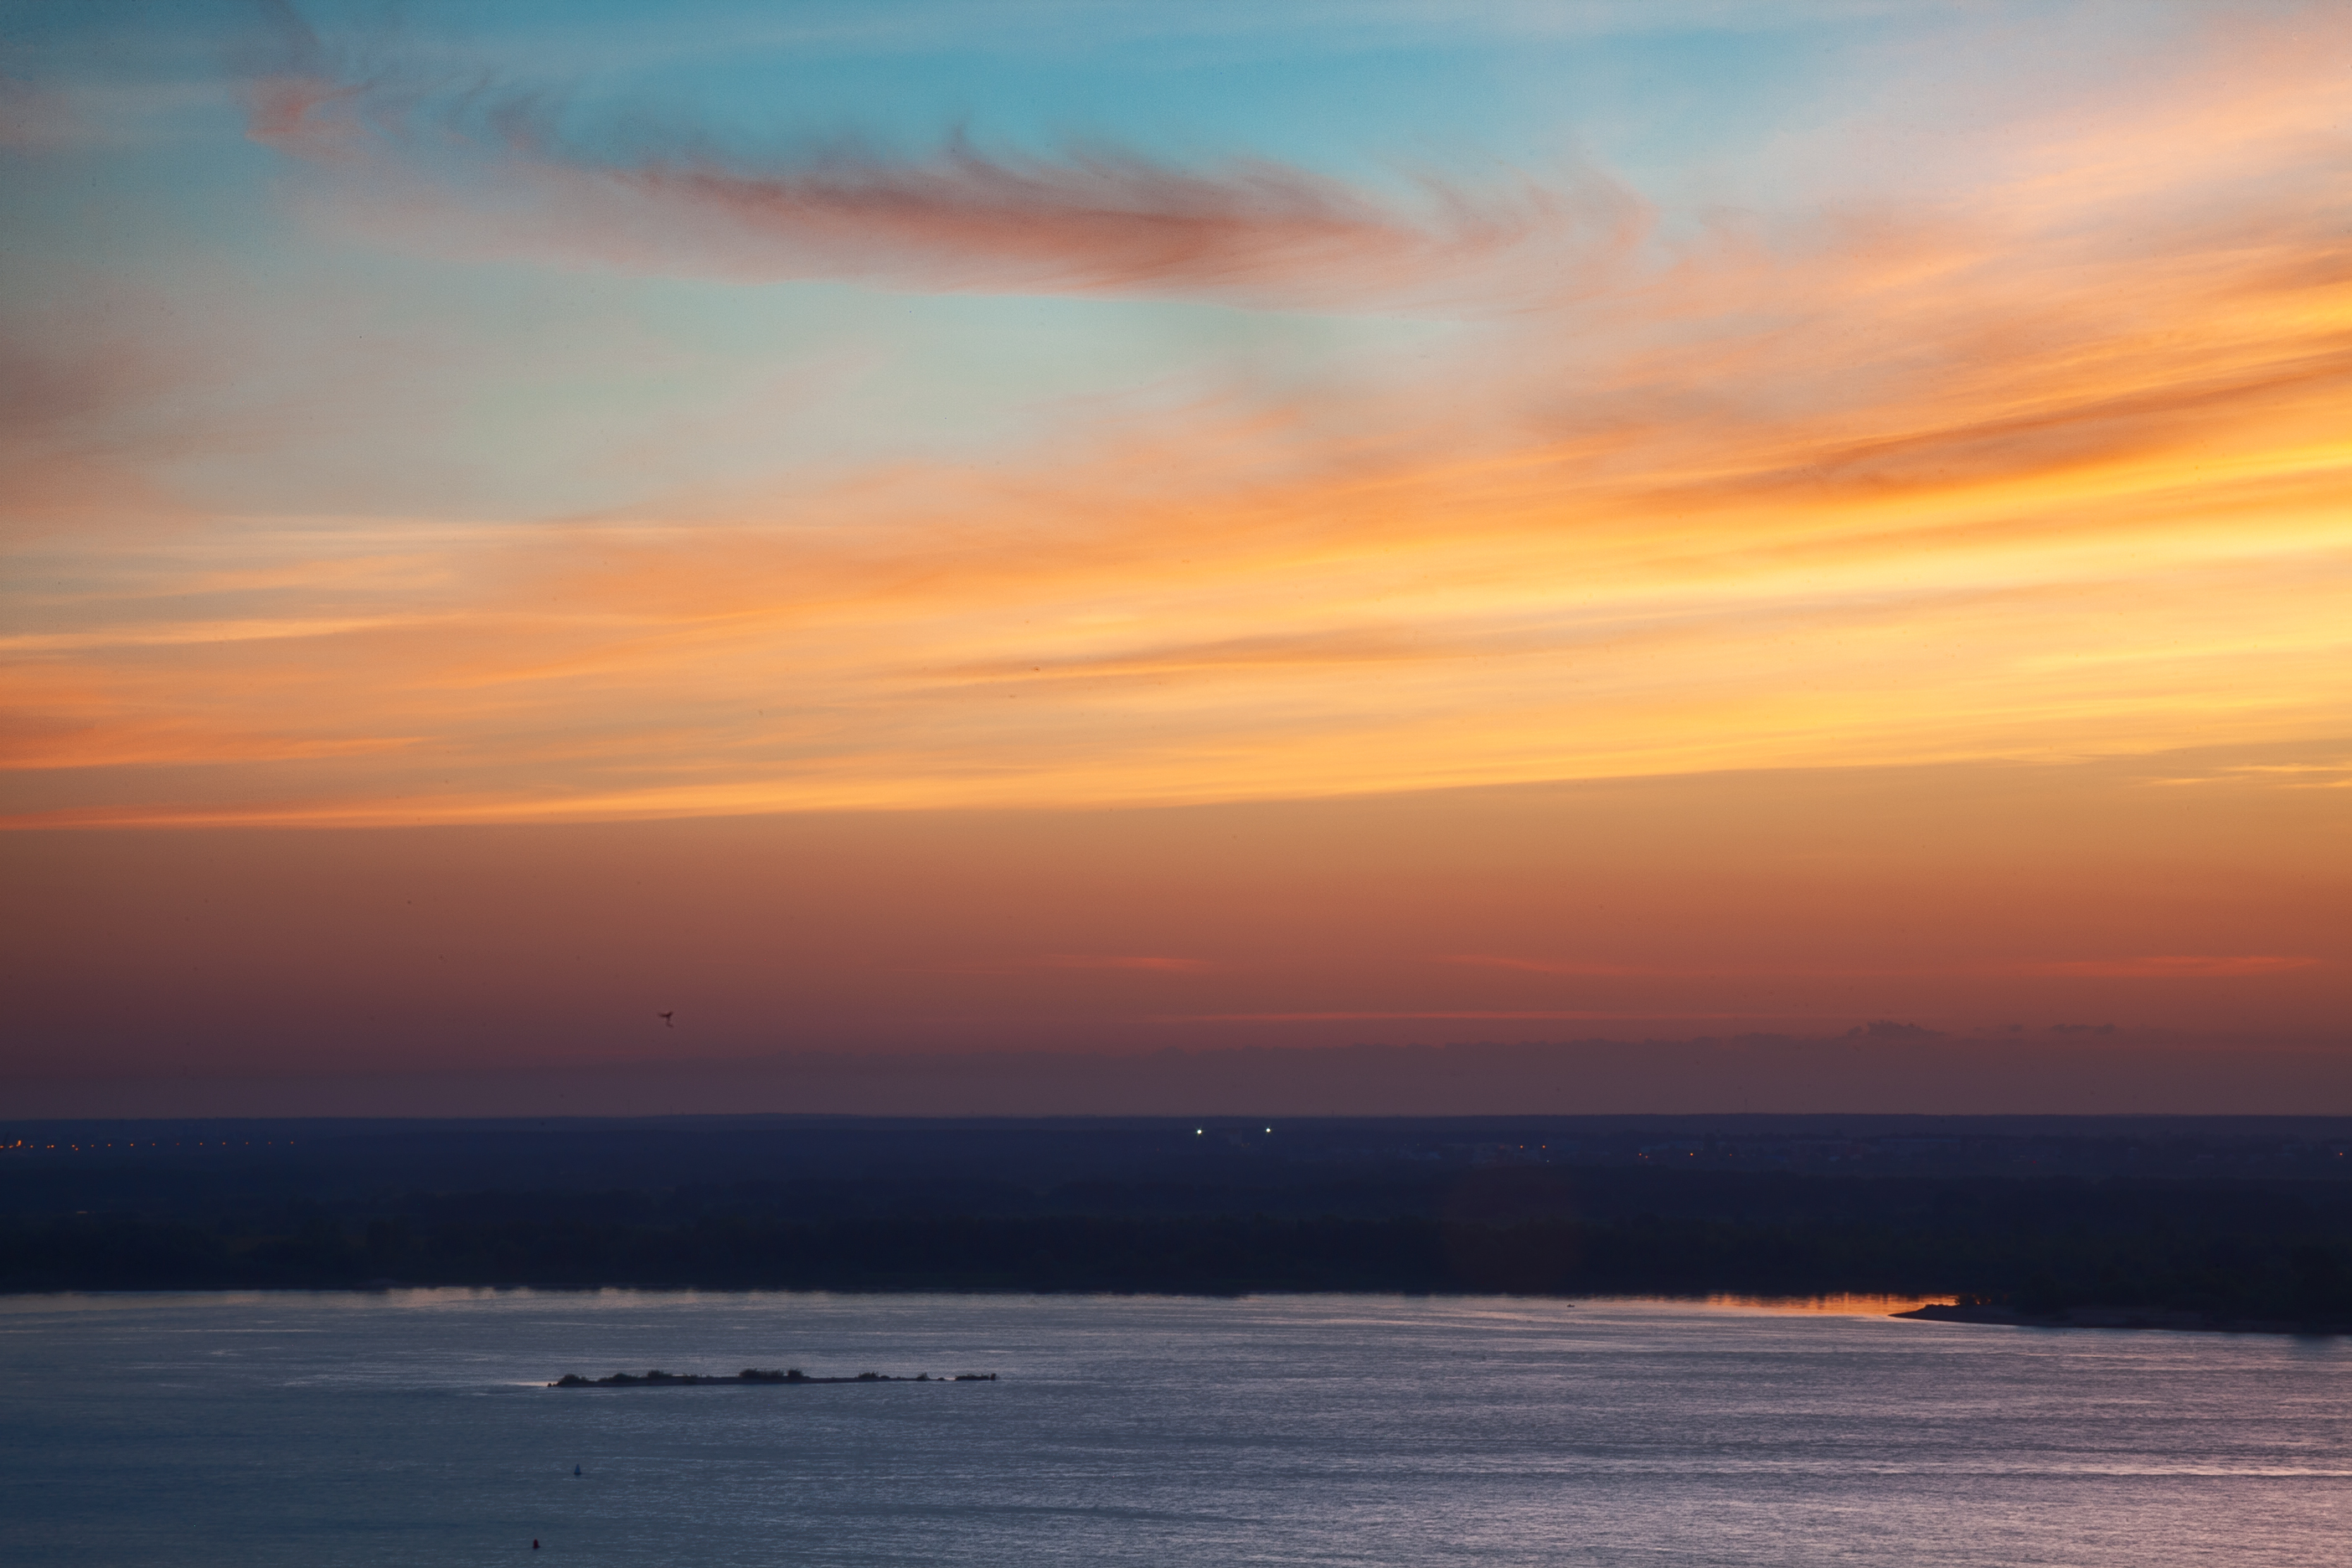
sunset, sunrise, summer, water, river, landscape, dawn, sky, clouds, nature, horizon, afterglow, calm, sea, atmosphere, cloud, red sky at morning, morning, evening, dusk, ocean, daytime, reflection, sunlight, loch, lake, reservoir, computer wallpaper, sun